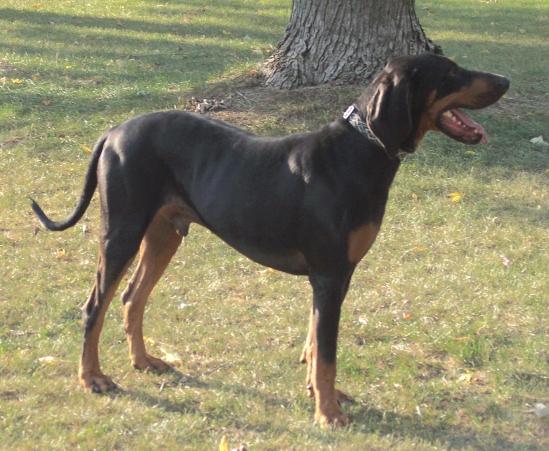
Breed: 225-n000062-black_and_tan_coonhound